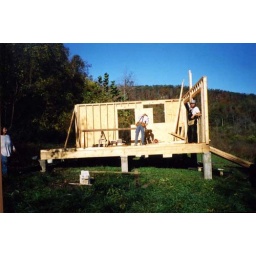
The process of building Sara White (nee Miller)'s house in Arkansas. Photographs by Electra Sylva.